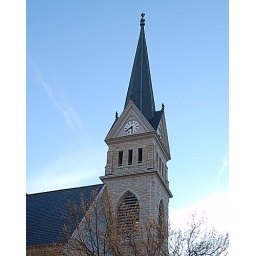
This church is at the end of the street near Texas Tavern...I just like the bell tower and clock.